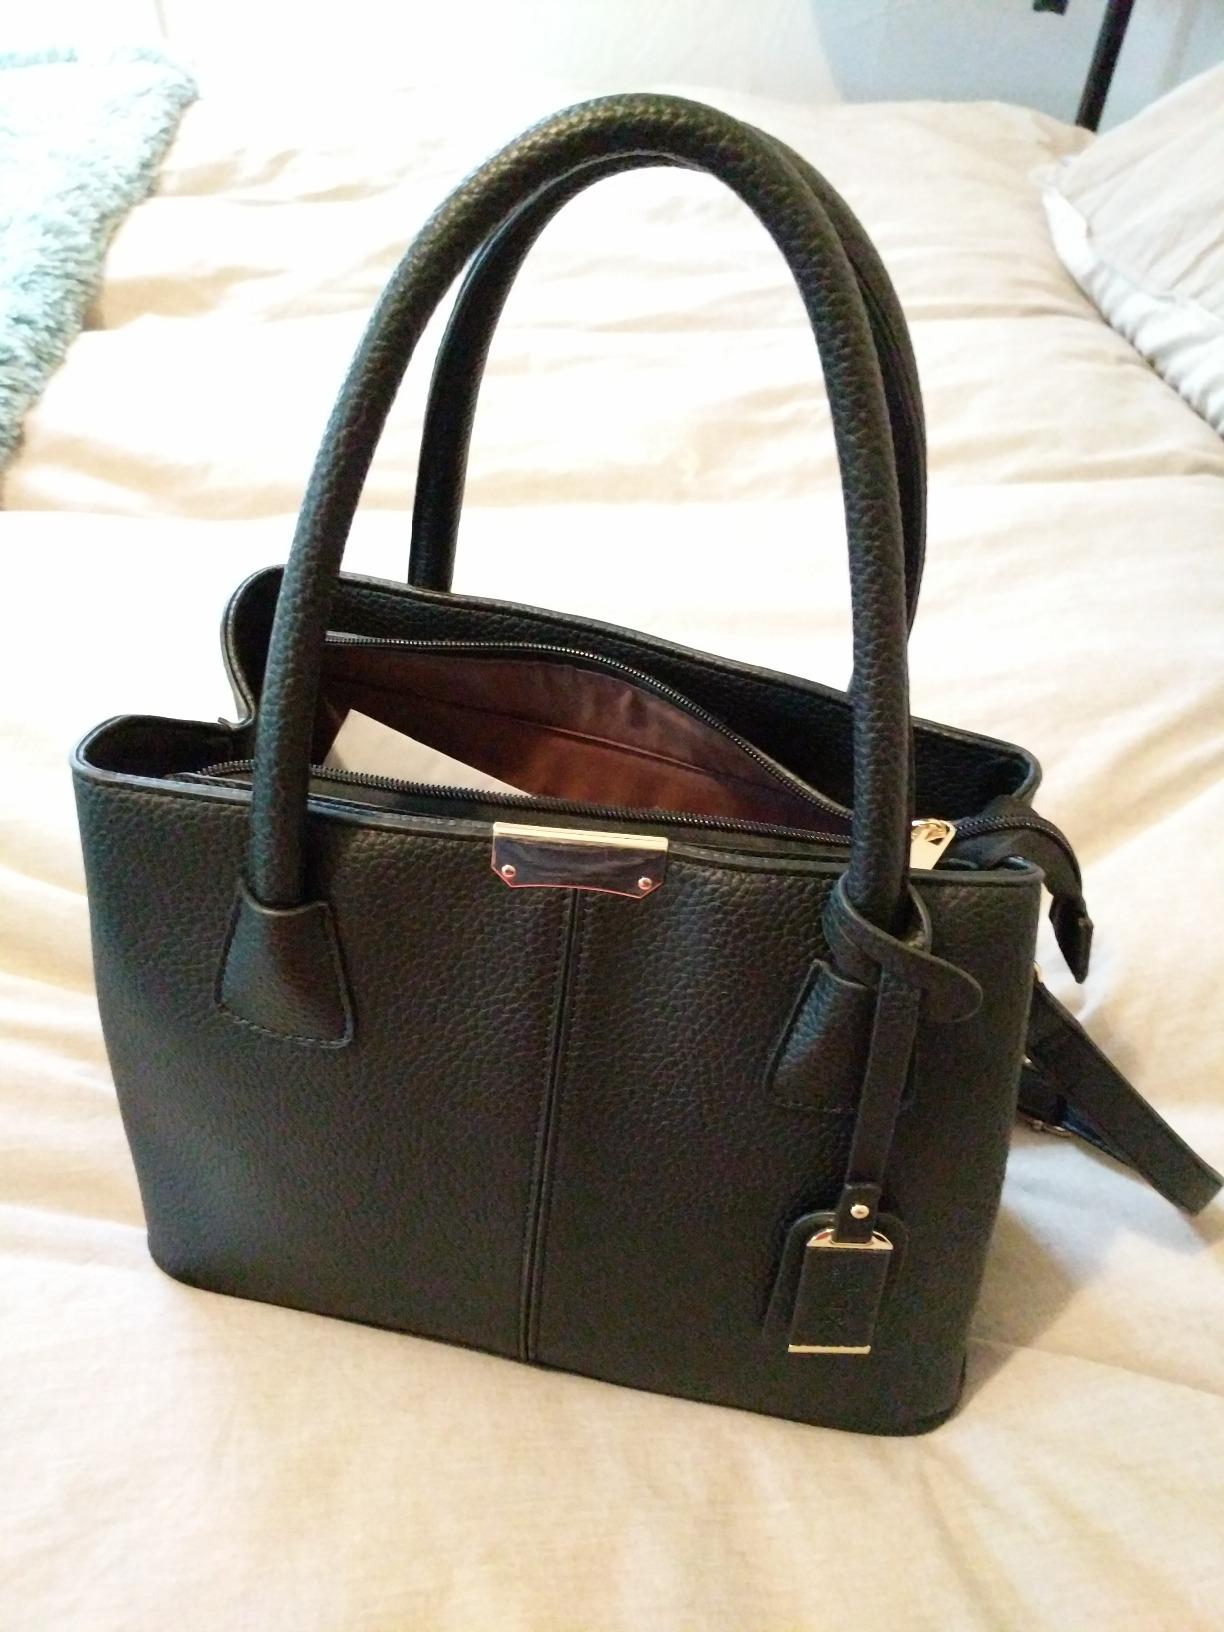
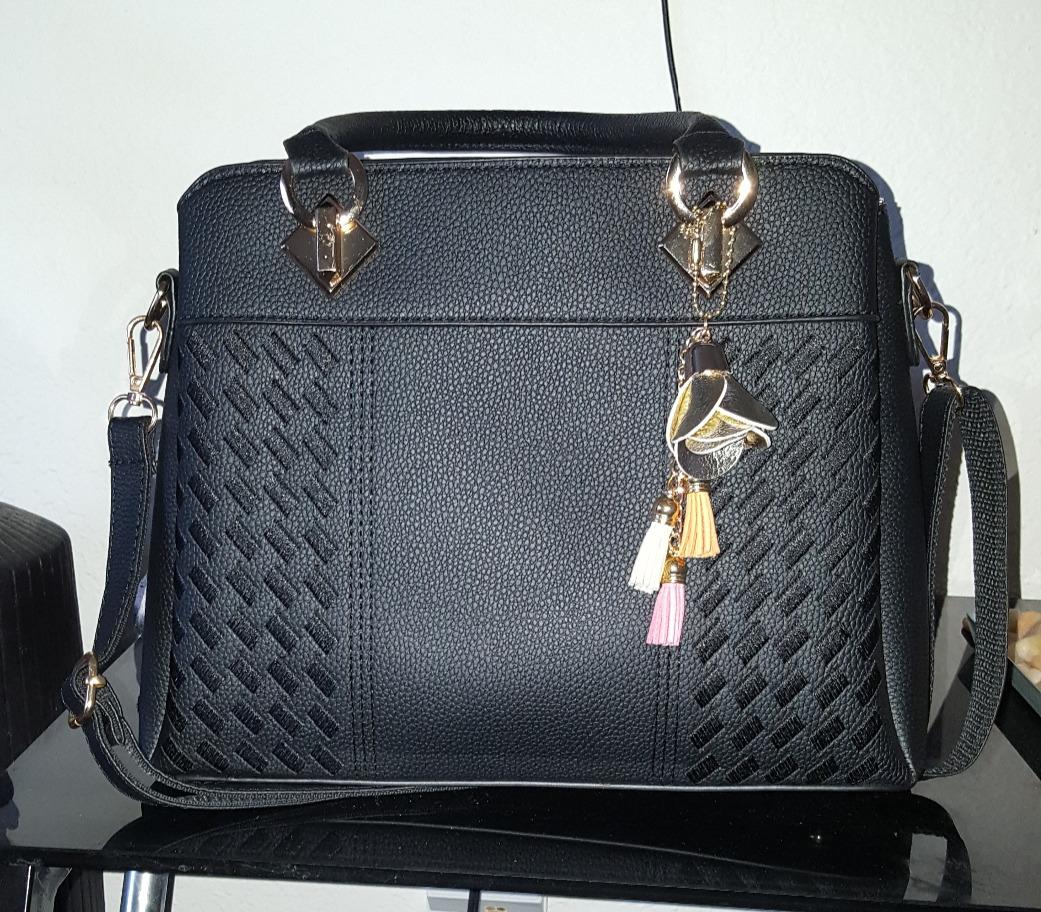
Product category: accessories_handbag
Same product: no